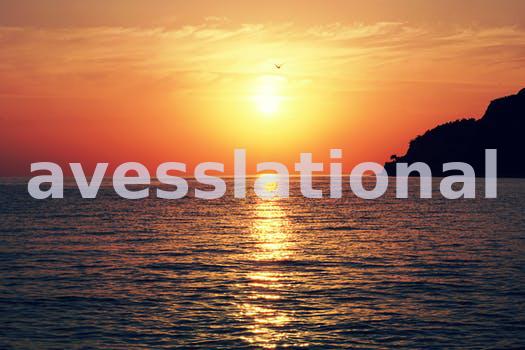
Label: Watermark